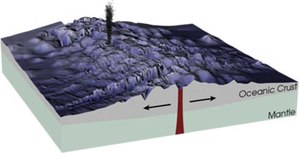
Oceanryg
Oceanryg
En oceanryg er en undersøisk bjergkæde, som opstår på grund af kontinentaldriften.